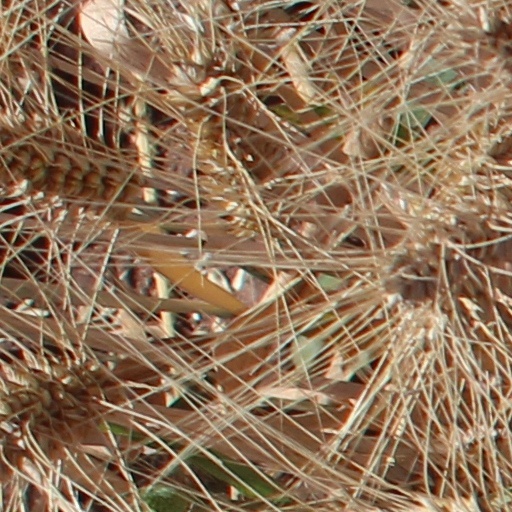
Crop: wheat